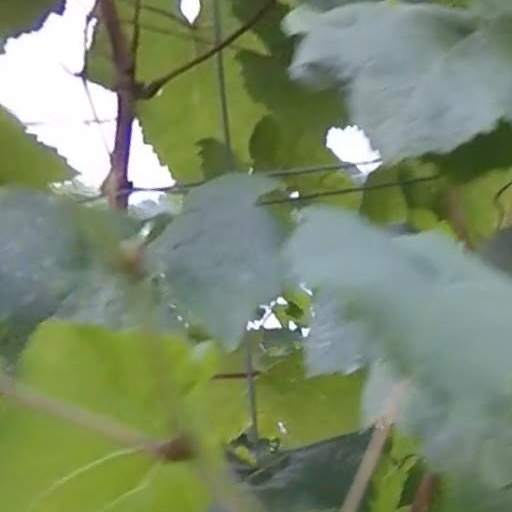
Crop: grape